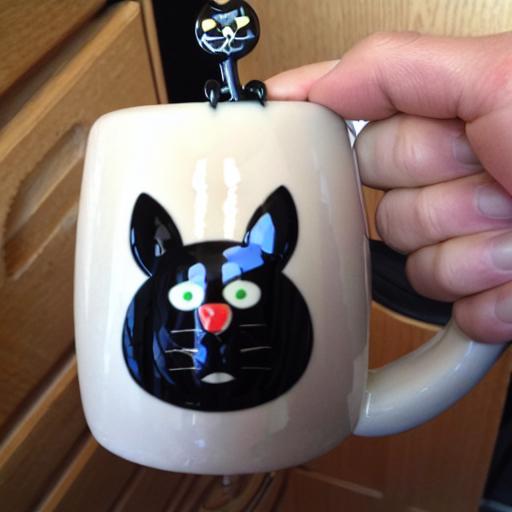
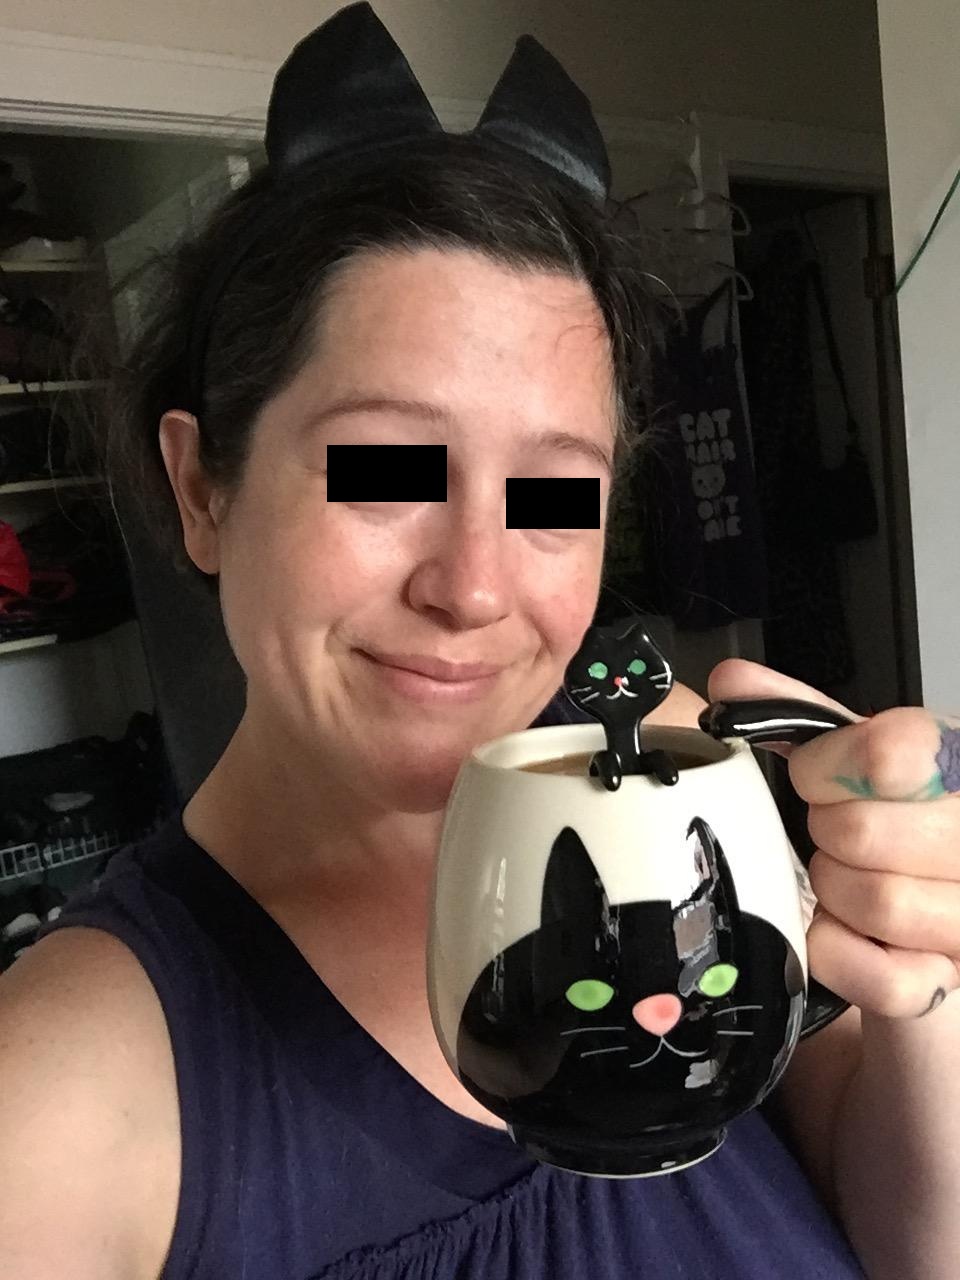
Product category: items_mug
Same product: no